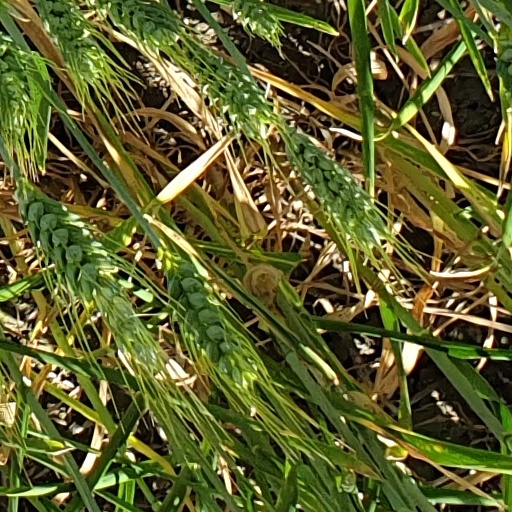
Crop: wheat